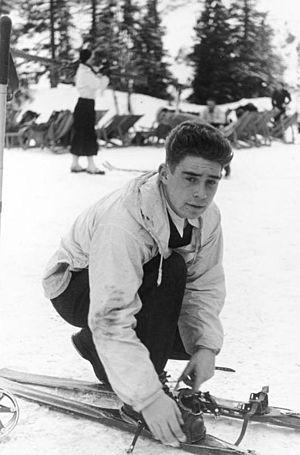
Heinz-Rudolf « Rudi » Cranz, né le 2 septembre 1918 à Uccle et décédé le 22 juin 1941 sur le front russe en Pologne, est un ancien skieur alpin allemand.